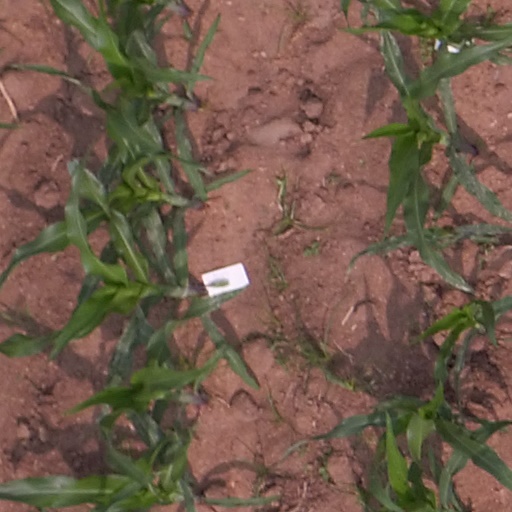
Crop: maize; corn